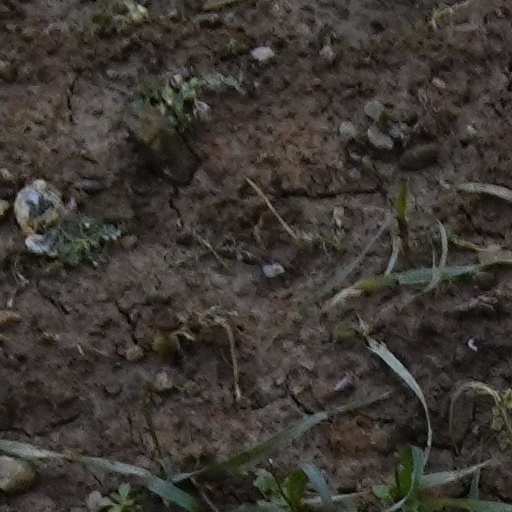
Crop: wheat